Police misconduct allegations during the 2019–2020 Hong Kong protests

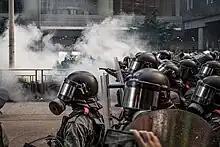
The police used tear gas to disperse the protesters

The police were accused of using undercover officers to infiltrate the protesters. These officers refused to show their identification numbers when approached by journalists. Then-deputy police chief Chris Tang admitted that the Force had deployed undercover officers who were disguised as various "characters," but he refused to disclose how many agents were involved.